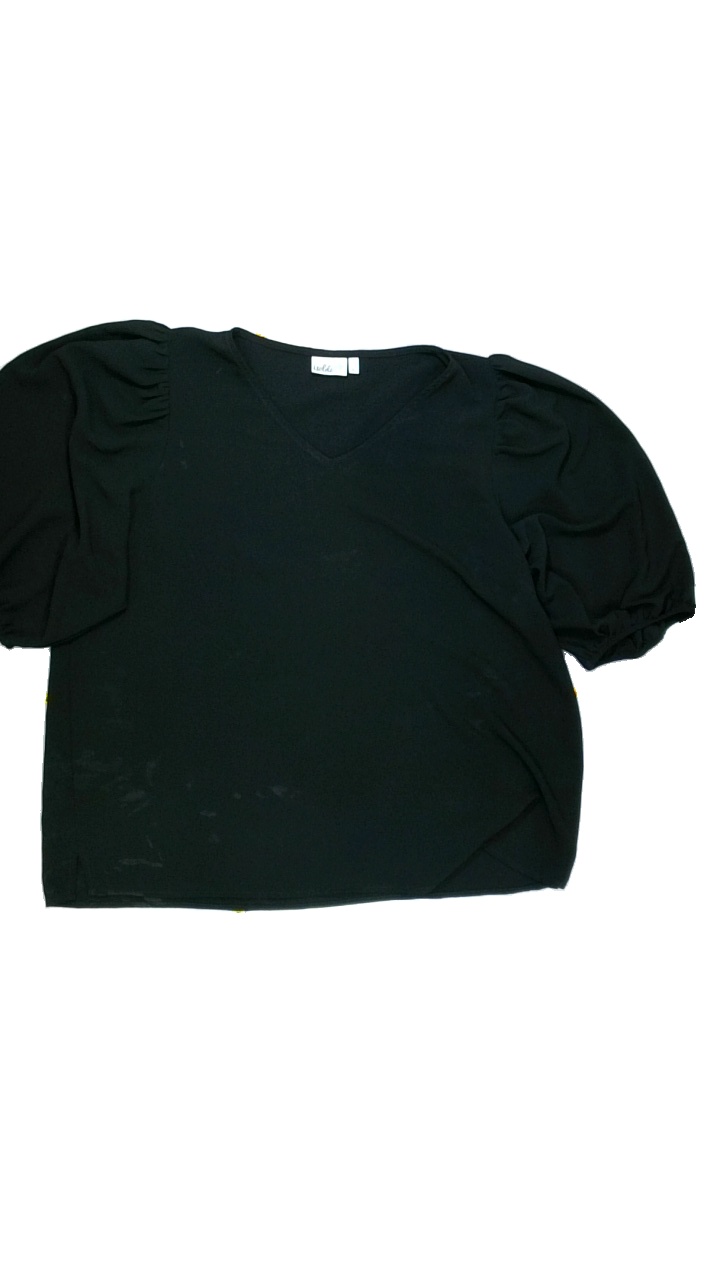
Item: Blouse (Ladies)
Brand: Isolde
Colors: Black
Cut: Regular, V-collar
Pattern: Plain
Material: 97%polyester 3%elastane
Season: All
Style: No trend
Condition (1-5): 2
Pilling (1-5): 5
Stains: Yes
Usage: Export
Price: <50